Shiva Sahasranama

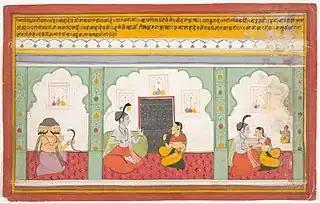
Page from a Dispersed Shiva Mahatmya (Great Tales of Shiva)

The Shiva Sahasranama is a Sanskrit hymn that contains a list of the 1,000 names of Shiva, one of the principal deities of Hinduism and the supreme being in Shaivism. In Hindu tradition, a sahasranama is a type of devotional hymn (Sanskrit: "stotram") listing the thousand names of a deity. The names provide an exhaustive catalog of the attributes, functions, and major mythology associated with the figure being praised. The Shiva Sahasranama is found in the Shiva Mahapurana, and many other scriptures, such as Linga Purana.